Battle of Bléneau

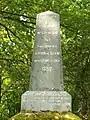
A stone reading 'Champ du Cul-de-Sac: Here ended the Battle of Bléneau between Turenne and Condé'

The Battle of Bléneau was a battle of the Second Fronde fought on April 7, 1652, near Bléneau in France between the armies of the rebel Louis II de Bourbon, Prince de Condé and the Royalist Henri de la Tour d'Auvergne, Vicomte de Turenne. Condé destroyed part of the Royalist army but failed to exploit his victory, retreating to Paris. Turenne regrouped and laid siege to the rebels at Étampes.